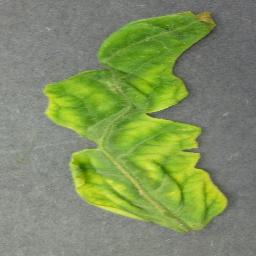
Label: Tomato___Tomato_Yellow_Leaf_Curl_Virus